University of Alaska Museum of the North

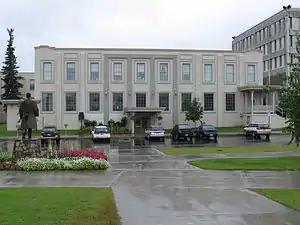
Signers' Hall at UAF. From the early 1960s to 1980 it was the home to the museum, before moving to the West Ridge of the campus.

The museum, formerly known as the University of Alaska Museum, was mandated as part of the original legislation establishing the university in 1917. In 1924, Charles E. Bunnell, then-president of the university, directed Otto Geist to collect items for display in the museum. Until 1936, the collection was scattered across several locations before being consolidated in what is now Signers' Hall.